Augusto Pinochet

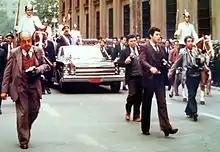
Pinochet in 1982

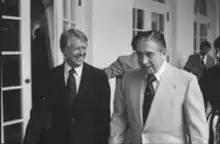
Pinochet meeting with U.S. President Jimmy Carter in Washington, D.C., 6 September 1977

The junta members originally planned that the presidency would be held for a year by the commanders-in-chief of each of the four military branches in turn. However, Pinochet soon consolidated his control, first retaining sole chairmanship of the military junta, and then was proclaimed "Supreme Chief of the Nation" ("Jefe Supremo de la Nación"), the "de facto" provisional president, on 17 June 1974 by Decree Law No. 527. He was officially titled "President of the Republic" on 17 December 1974. General Leigh, head of the Air Force, became increasingly opposed to Pinochet's policies and was forced into retirement on 24 July 1978, after contradicting Pinochet on that year's plebiscite (officially called Consulta Nacional, or National Consultation, in response to a UN resolution condemning Pinochet's government). He was replaced by General Fernando Matthei.